Rail rolling stock in New South Wales

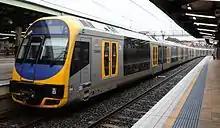
H set

The South Maitland Railways railcar was a class of diesel railcar built by Tulloch Limited for the South Maitland Railway (SMR) in 1961.